LaQuinton Ross

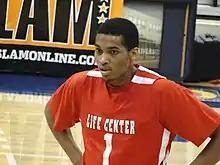

LaQuinton Ross (born November 18, 1991) is an American professional basketball player for Pallacanestro Mantovana of the Italian Serie A2. He played college basketball for the Ohio State Buckeyes before declaring for the 2014 NBA draft.